Mount St Marys College and Convent

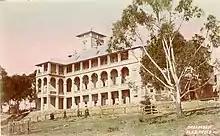
Mount St Marys Ladies College, early 1900s

The place known as Mount St Mary's College and Convent and subsequently the Renaissance Centre is of State significance because of its connection over an extended period of time with the Congregation of the Sisters of Charity in Australia, the oldest such order in Australia, and with its unbroken association with education from 1909–1991. The physical location, expansive modified landscape setting, and imposing complex of ecclesiastical buildings dominated by a tower, lends Mount St Mary's great aesthetic significance in the cultural landscapes of the Blue Mountains. It remains a visually significant landmark at the eastern gateway to Katoomba and has great social significance for the former religious community, students, and wider Blue Mountains communities. The complex of buildings elegantly demonstrate the Federation Free Classical style ecclesiastical architectural language. In addition, the extensive hard and soft landscape design elements define a number of official, religious, utilitarian and recreational zones associated Catholic institutions. The scale and setting of Mount St Mary's reflects a significant period in the growth and development of Catholic educational institutions in NSW and their subsequent decline as a regional presence across the State.